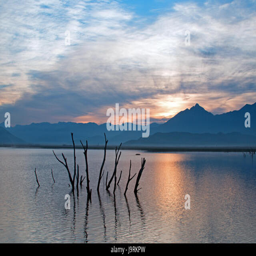
dead tree trunks and branches poking out of drought stricken us census designated place at sunrise in the mountains